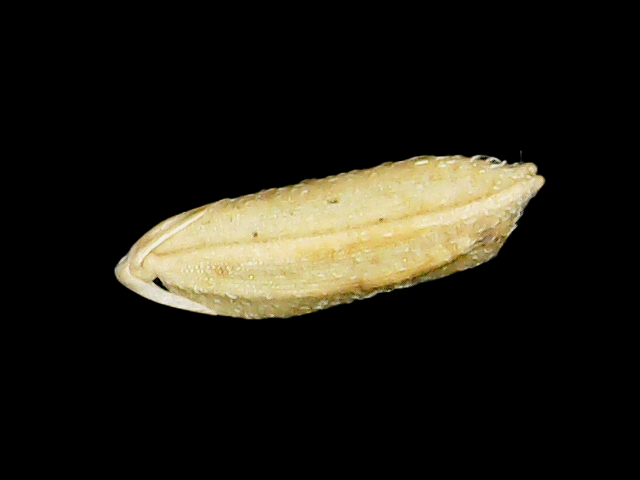
Rice variety: Bd51